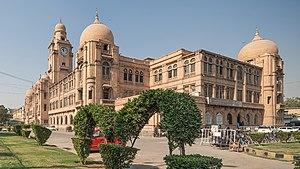
L'architecture anglo-indienne est un mouvement architectural lancé à la fin du XIXᵉ siècle par les architectes britanniques dans les Indes britanniques. Il associe des éléments de l'architecture indo-islamique à l'architecture néogothique de l'Époque victorienne